München Hauptbahnhof

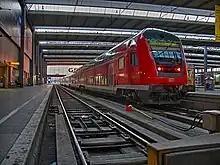
Platforms 11/12; left towards Holzkirchen wing station

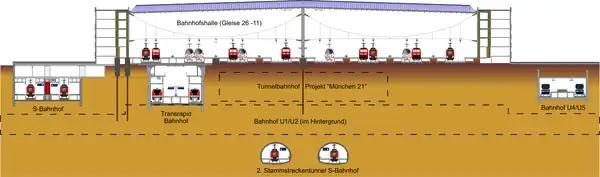
The station in cross section, including planned and now largely abandoned expansion proposals

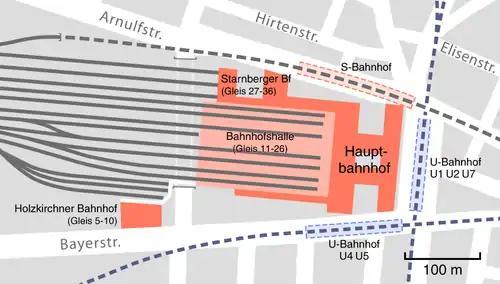
Map of the station

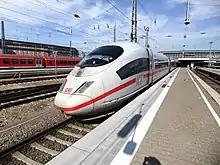
ICE 3 at Munich station

Apart from Lindau-Insel station (called Lindau Hauptbahnhof until 2020), München Hauptbahnhof is the only major terminal station in Bavaria. It has 32 platform tracks and is made up of three station parts and an operationally independent S-Bahn station with two additional tracks.